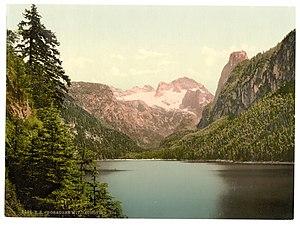
Le massif du Dachstein est une chaîne de montagnes fortement karstique des Préalpes orientales septentrionales. Elle se situe entièrement en Autriche, s'étendant sur des portions du land de Salzbourg, de la Haute-Autriche et la Styrie : aussi l'appelle-t-on fréquemment la « chaîne des trois pays ». Le point culminant de cette chaîne montagneuse est le Hoher Dachstein, d'une altitude de 2 995 m.